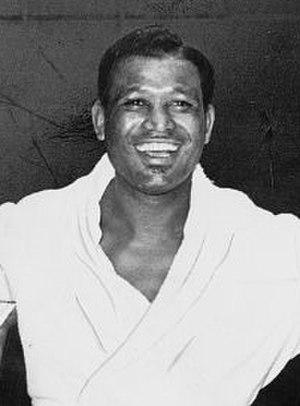
Walker Smith Jr. dit Sugar Ray Robinson est un boxeur américain professionnel s'étant illustré entre les années 1940 et les années 1960, et souvent cité à ce titre parmi les plus illustres pugilistes de l'histoire. Ses prestations sur le ring ont incité nombre d'observateurs à créer le classement pound for pound, permettant ainsi de comparer les boxeurs au-delà des différences de catégories de poids. Il est intronisé à l'International Boxing Hall of Fame dès sa création en 1990.